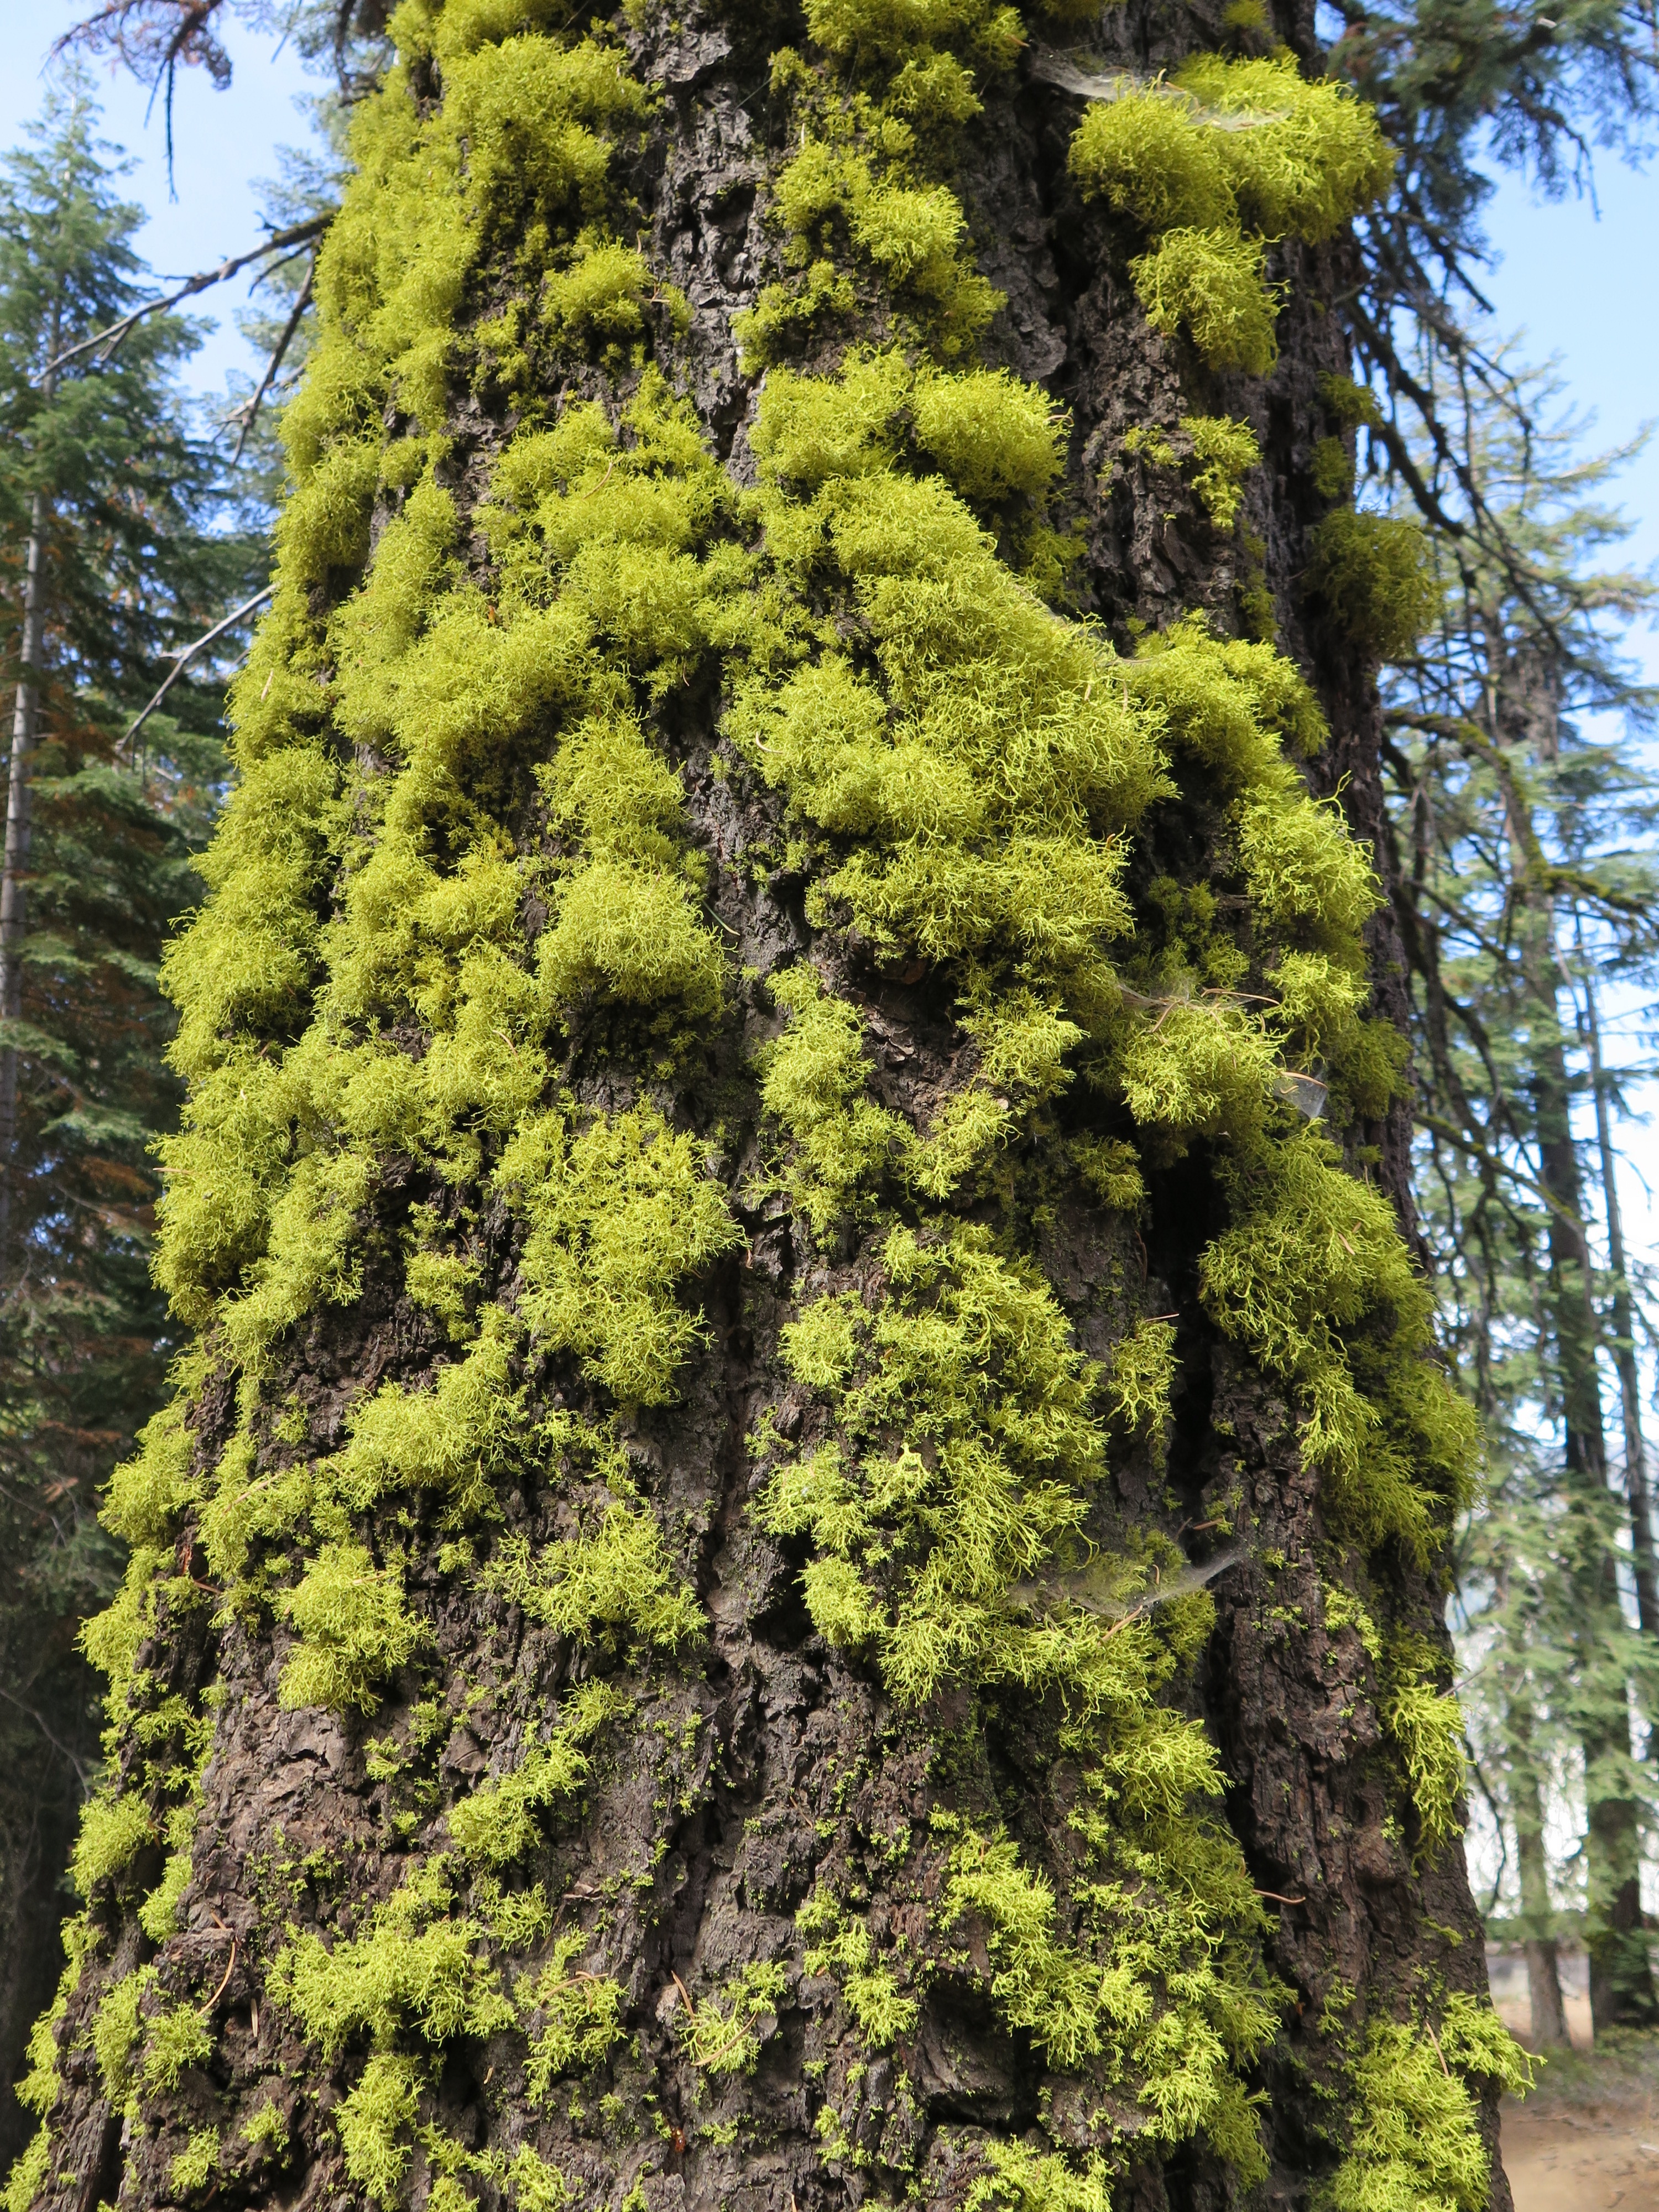
tree, forest, branch, plant, flower, evergreen, botany, fir, conifer, lichen, spruce, shrub, larch, ecosystem, flowering plant, biome, taxus baccata, woody plant, temperate coniferous forest, land plant